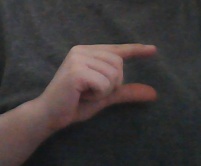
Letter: dal